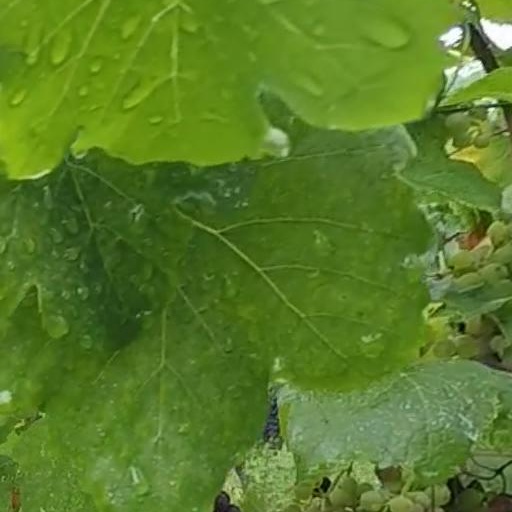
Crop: grape